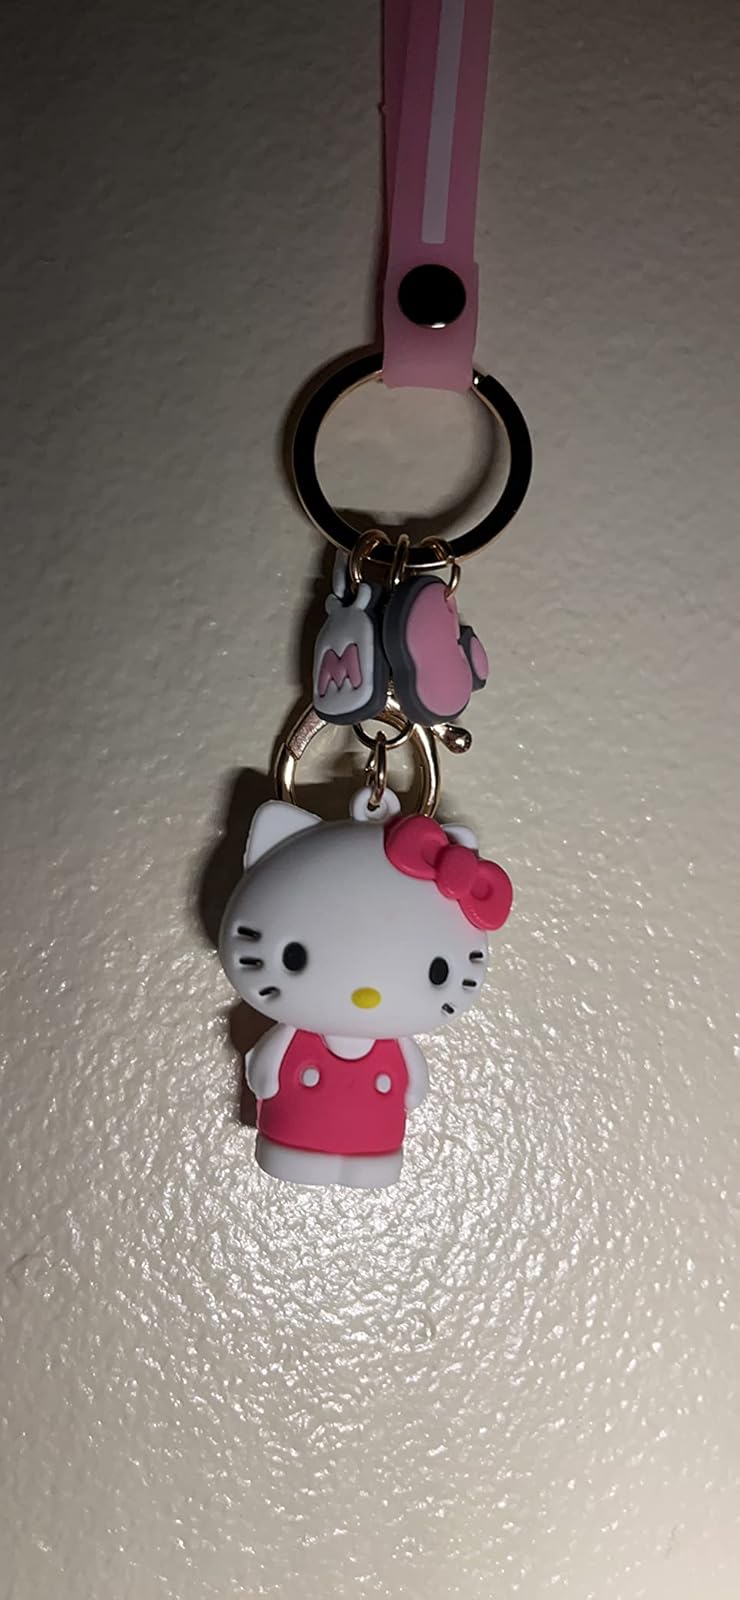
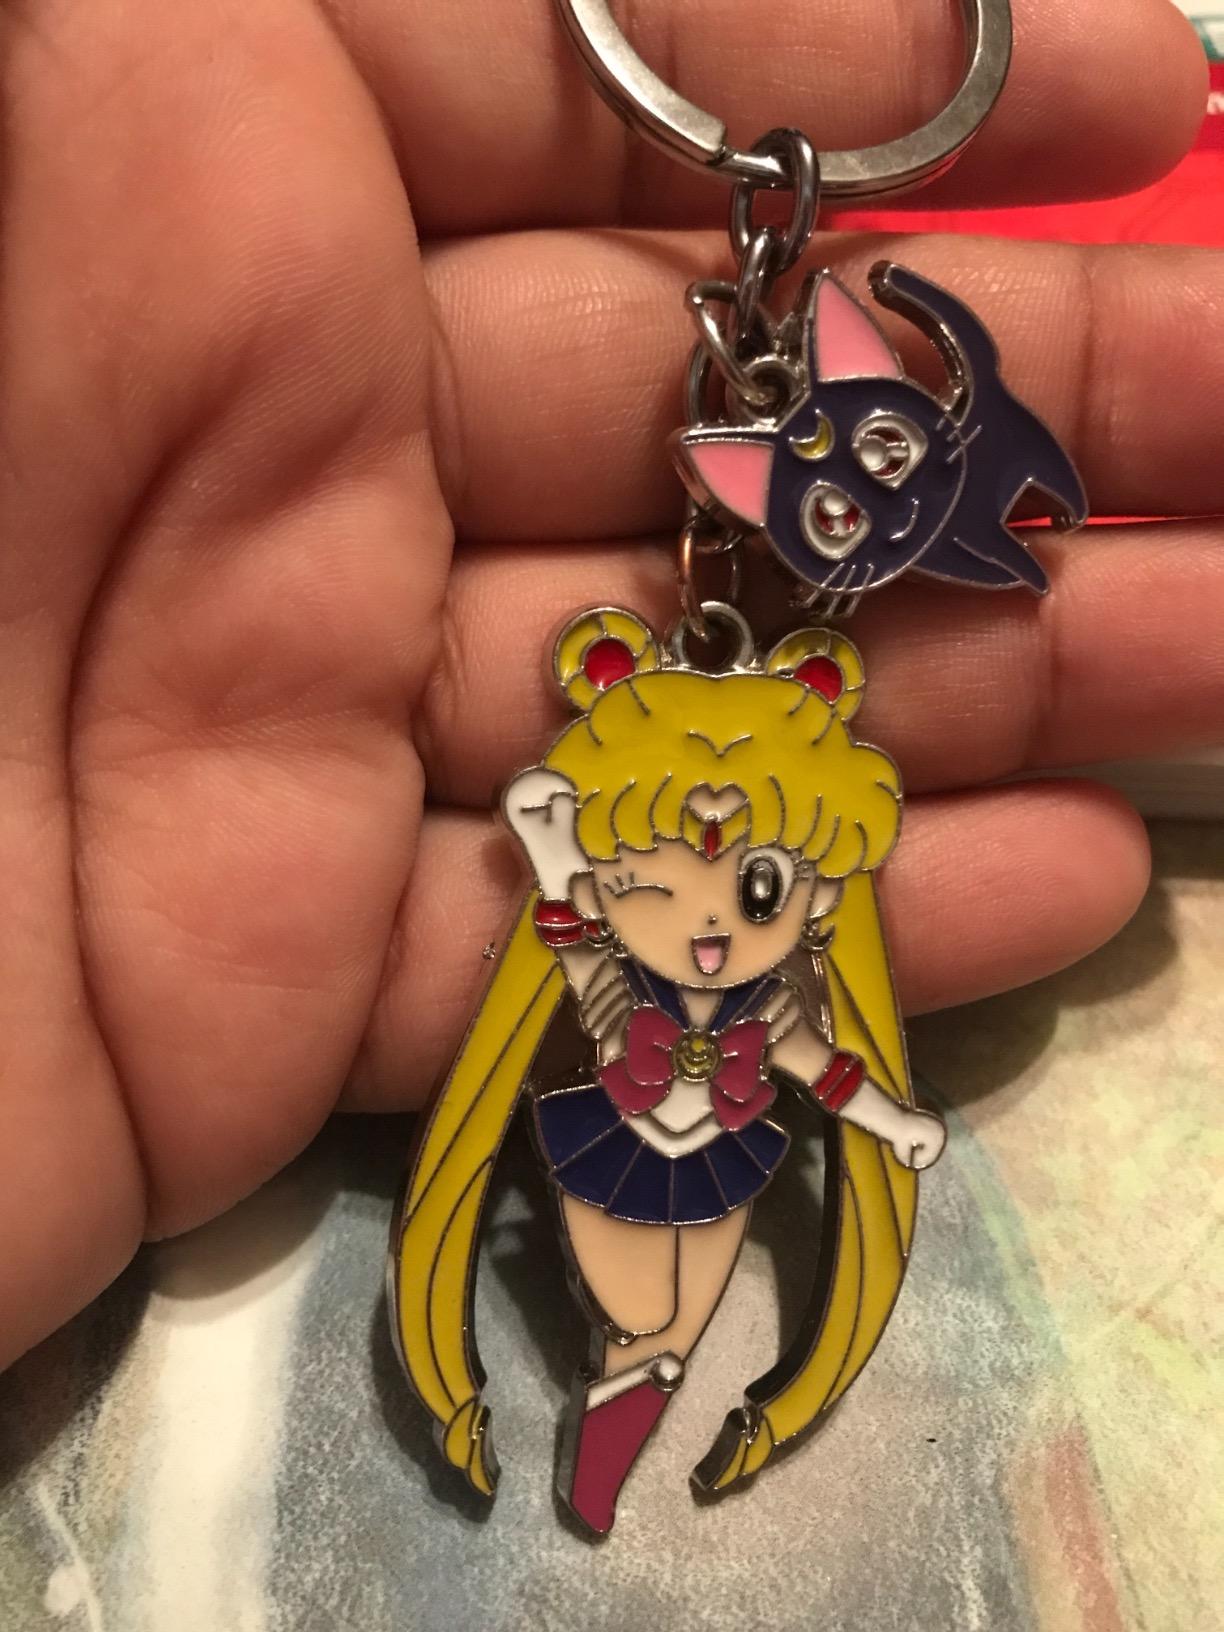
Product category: accessories_keychain
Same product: no